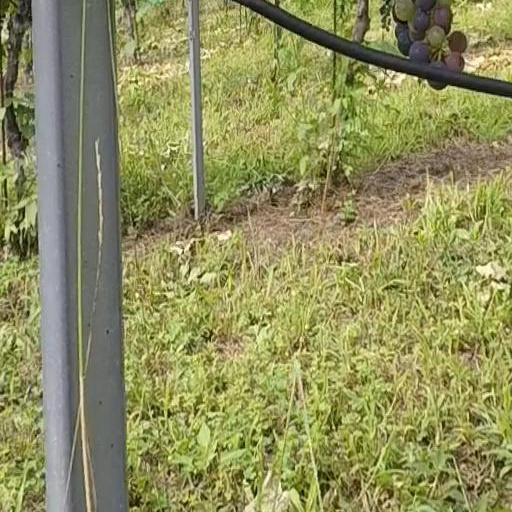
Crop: grape